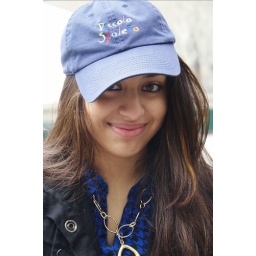
Lilly's cute friend in MY Picolo Spoleto hat